The Wonder (film)

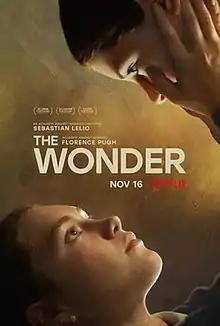
Official release poster

The Wonder is a 2022 period psychological drama film directed by Sebastián Lelio. Emma Donoghue, Lelio, and Alice Birch wrote the screenplay based on the 2016 novel of the same name by Donoghue. Set shortly after the Great Famine, it follows an English nurse sent to a rural Irish village to observe a young 'fasting girl', who is seemingly able to miraculously survive without eating. Florence Pugh leads an ensemble cast that includes Tom Burke, Niamh Algar, Elaine Cassidy, Dermot Crowley, Brían F. O'Byrne, David Wilmot, Ruth Bradley, Caolán Byrne, Josie Walker, Ciarán Hinds, Toby Jones, and Kíla Lord Cassidy.